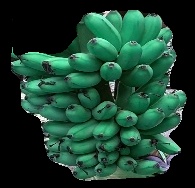
Variety: rasbale
Grade: grade1